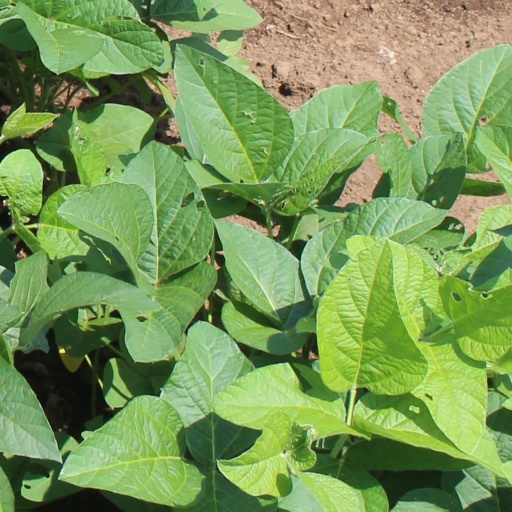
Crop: soybean